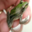
Label: frog